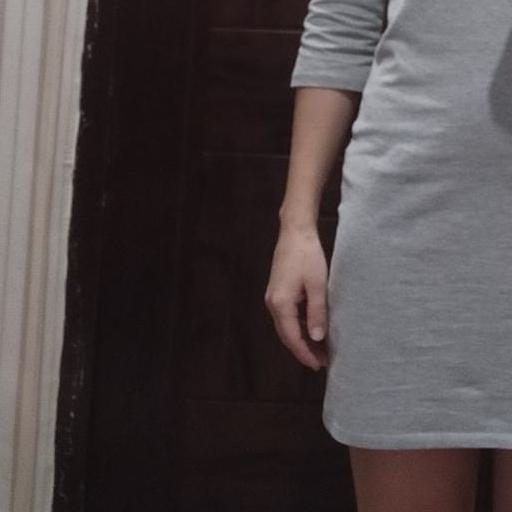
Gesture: no_gesture